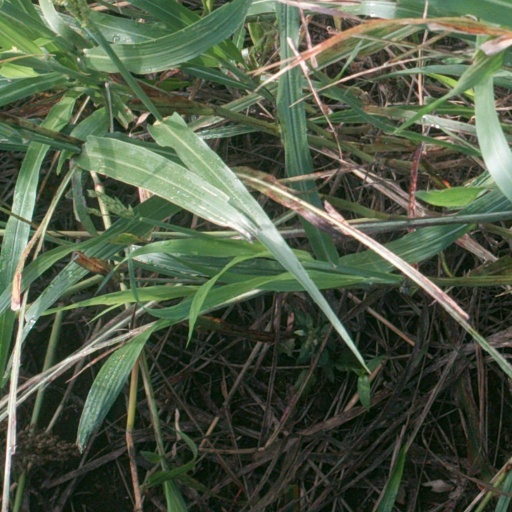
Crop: sorghum